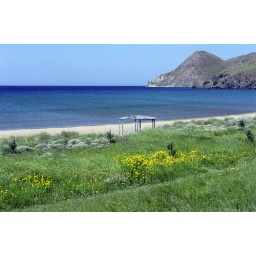
Green field near the beach in limnos, greece